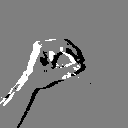
ASL letter: o